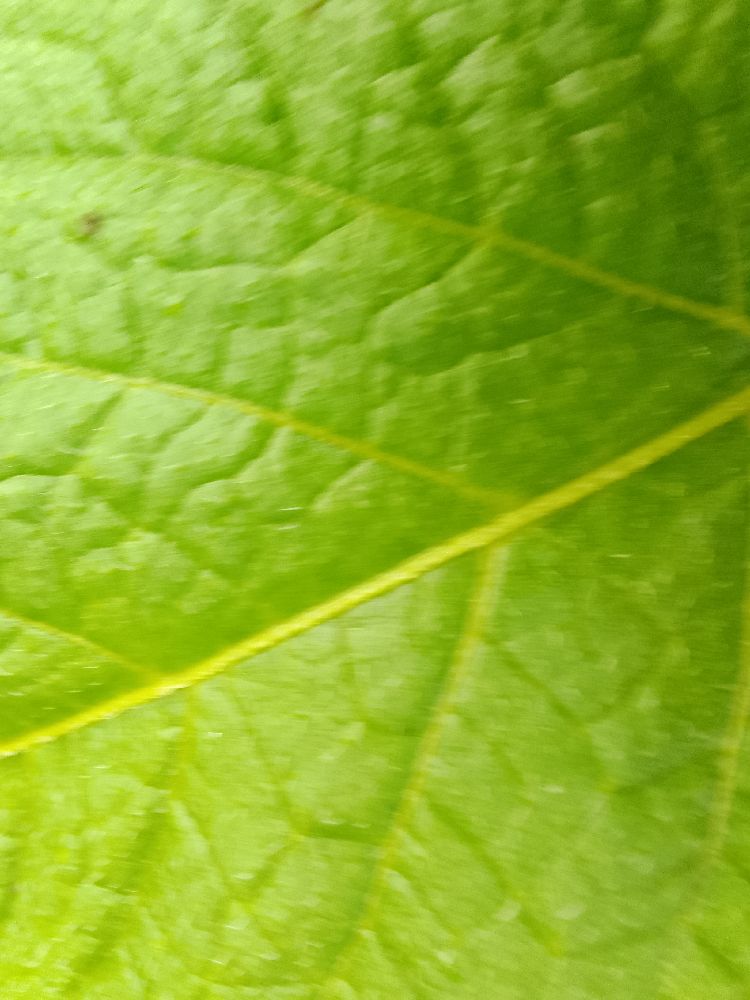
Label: Healthy